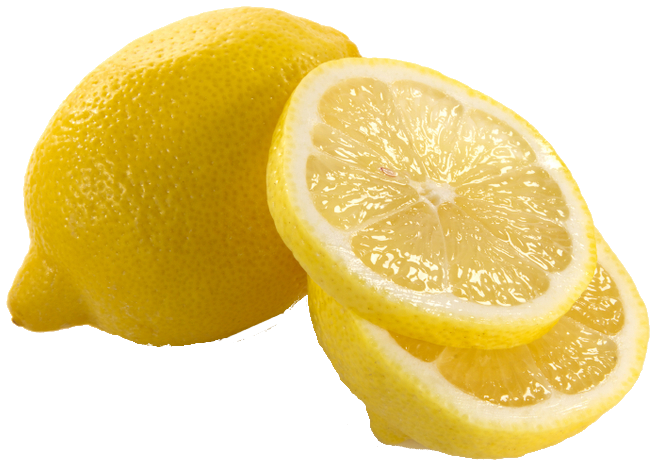
Label: Lemon